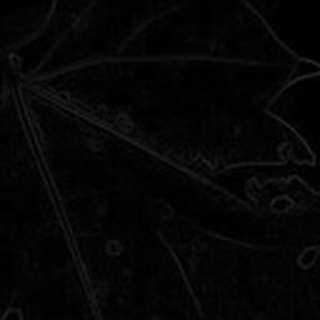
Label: cotton_bacterial_blight